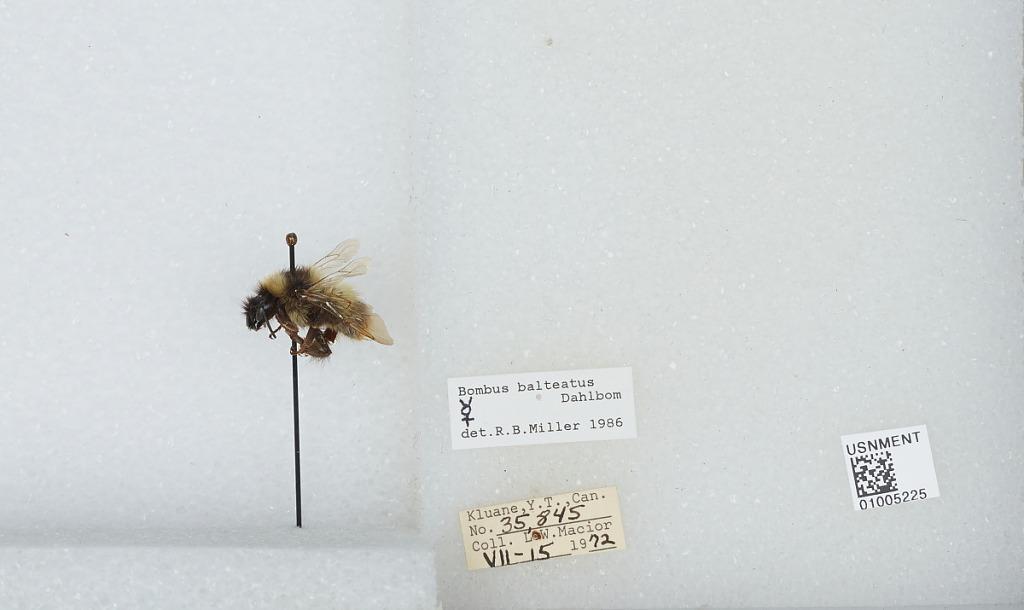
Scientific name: Bombus (Alpinobombus) balteatus Dahlbom
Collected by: L. Macior
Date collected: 1972-7-15
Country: Canada
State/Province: Yukon Territory
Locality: Kluane
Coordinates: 60.75, -139.5
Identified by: Miller, R. B.